Karl Schwanzer

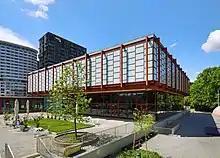
The Austria Pavilion, transferred to Vienna to house the Museum of the 20th Century

Schwanzer was born and died in Vienna. As early as high school, he and his uncle (a carpenter) planned and built an allotment garden house ("Schrebergartenhäuschen") for his family on Vienna's Schafberg in 1935. After his graduation from high school at the Bundesrealgymnasium Wien 7 in 1936, he completed his mandatory service in the Austrian national guard.